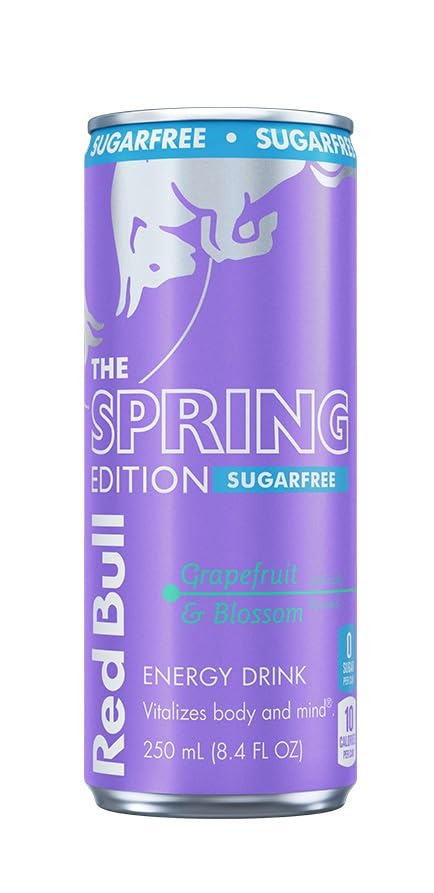
Item Name: Red Bull Spring Edition Sugarfree Energy Drink, Grapefruit, 8.4 fl. oz. Can, with 80mg Caffeine, Taurine & B Vitamins
Bullet Point: Red Bull Sugar Free Spring Edition, 8.4 fl oz Can
Value: 8.4
Unit: Fl Oz

Price: 2.485